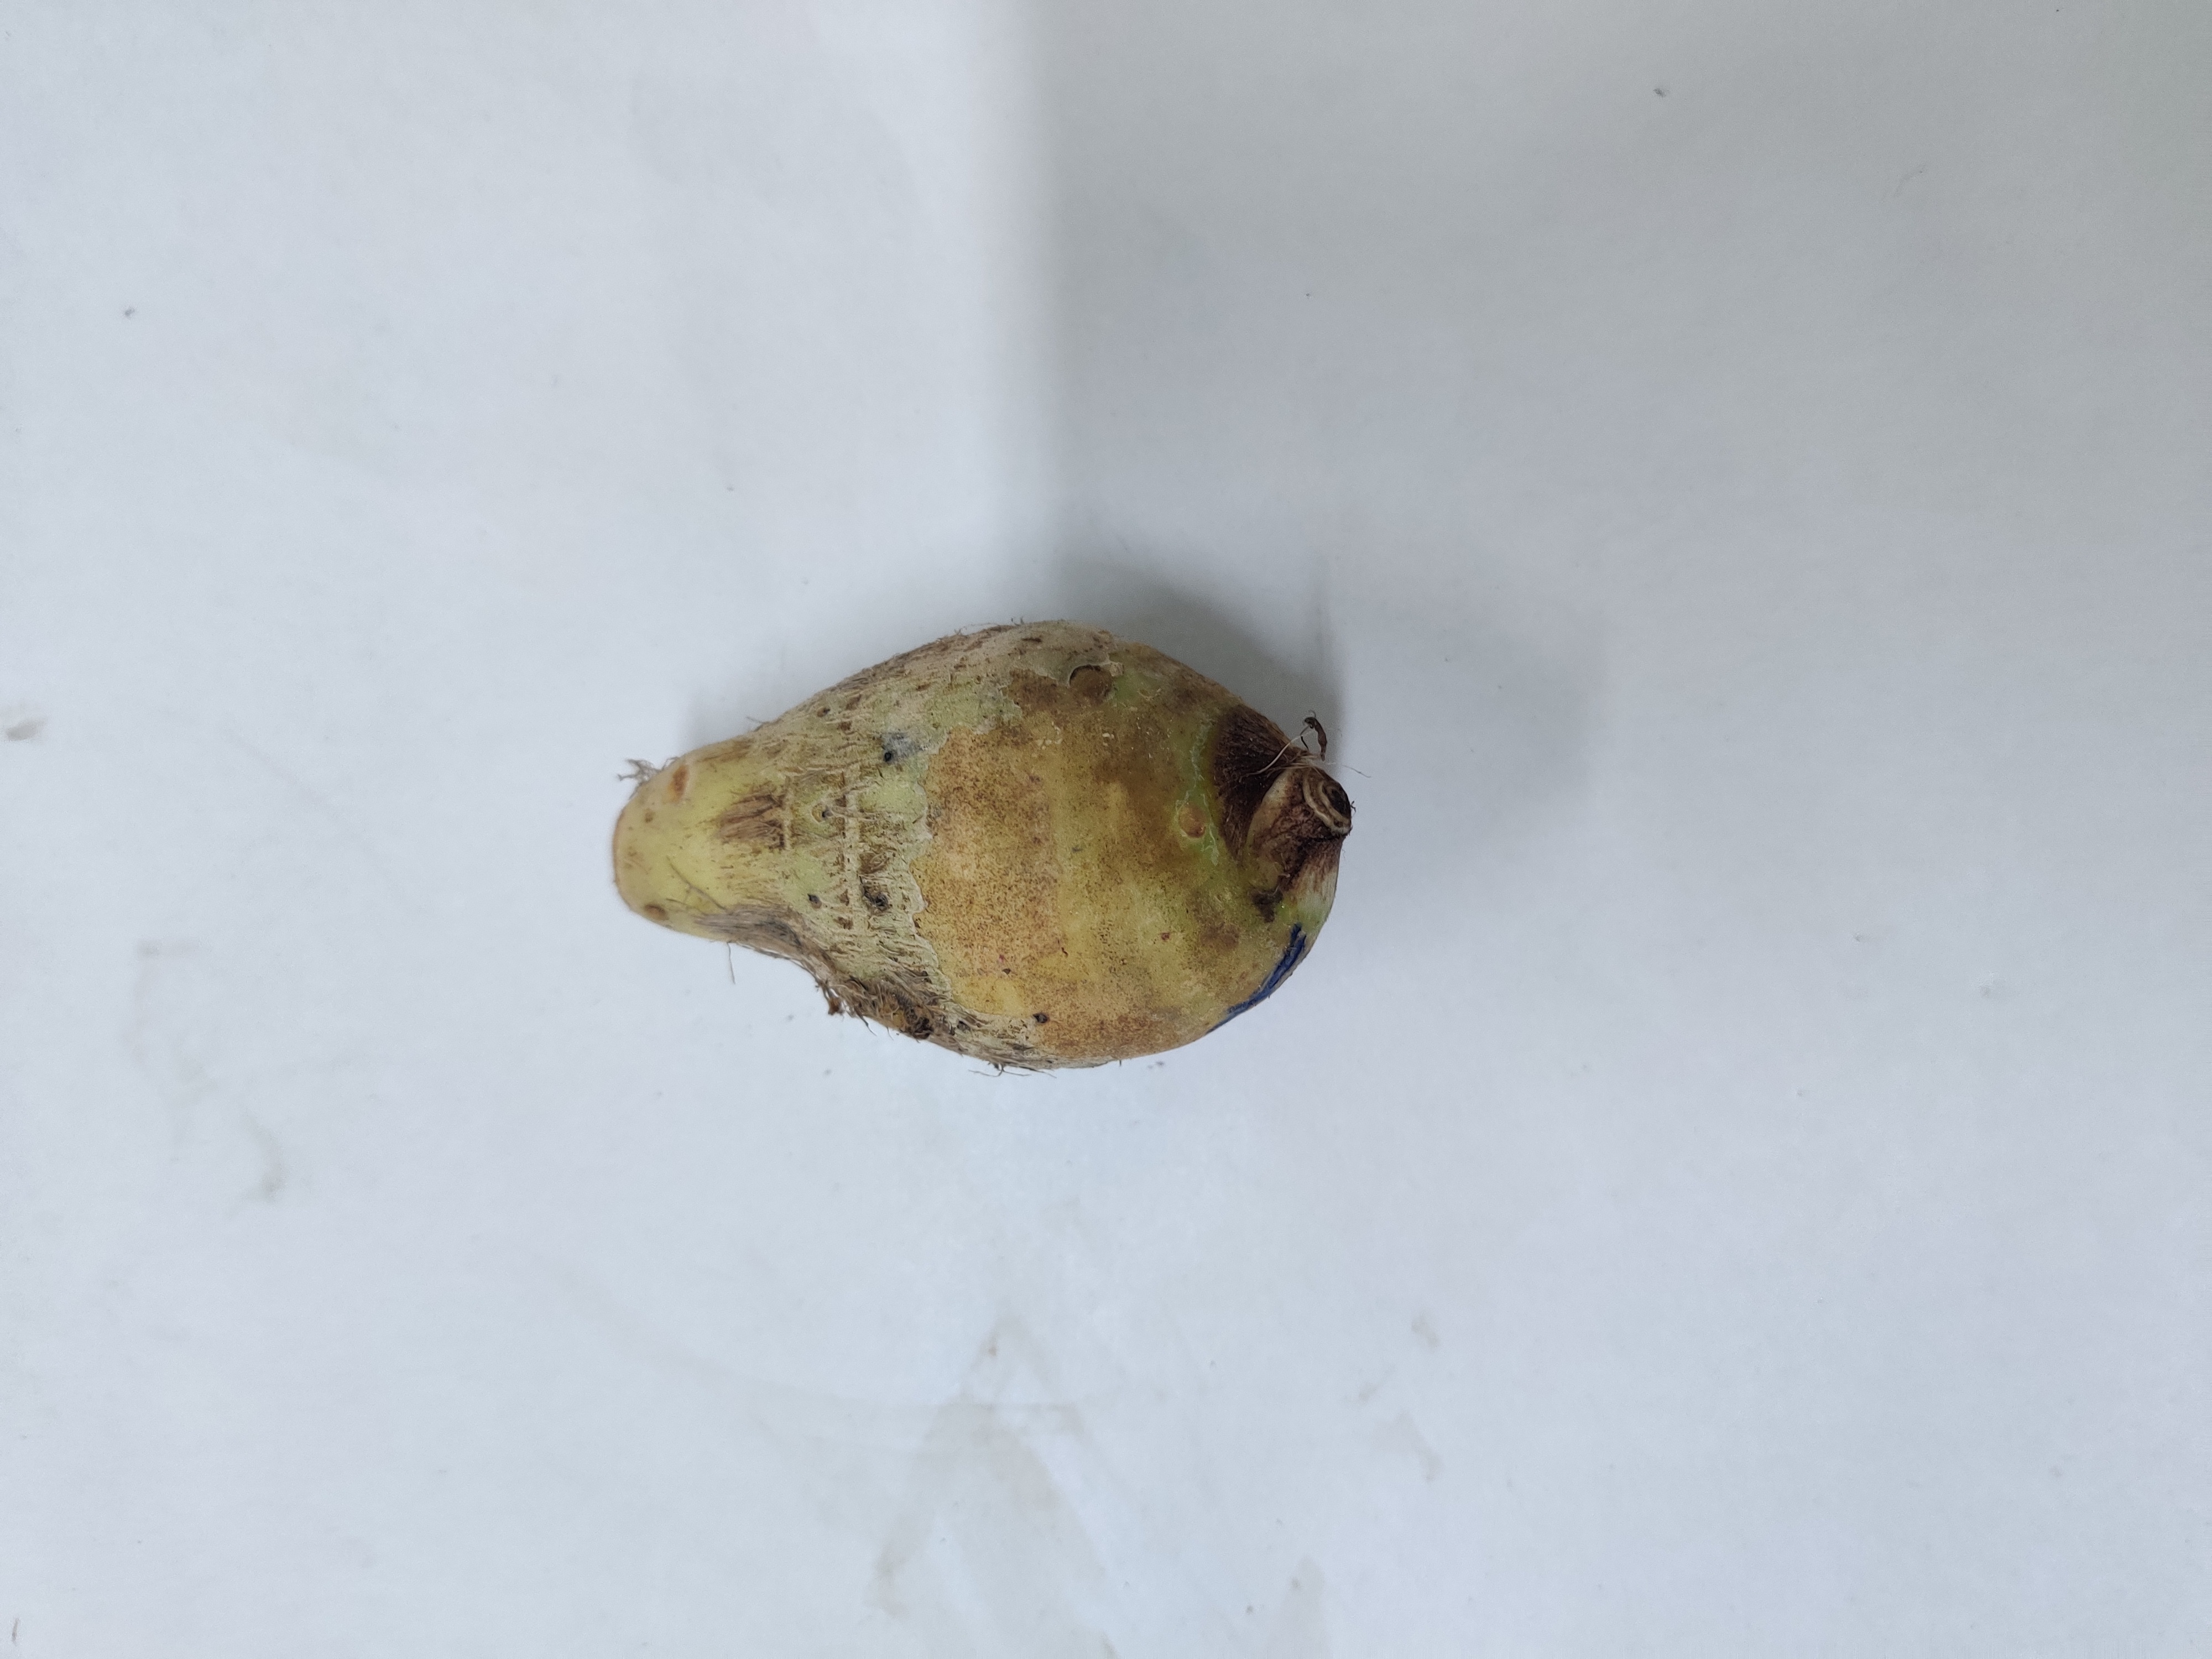
Crop: Taro root
Condition: Damaged